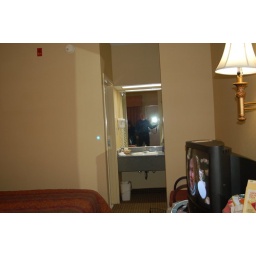
on the road in the mirror with television